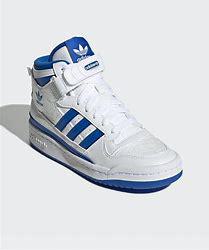
Brand: Adidas
Model: Forum Mid